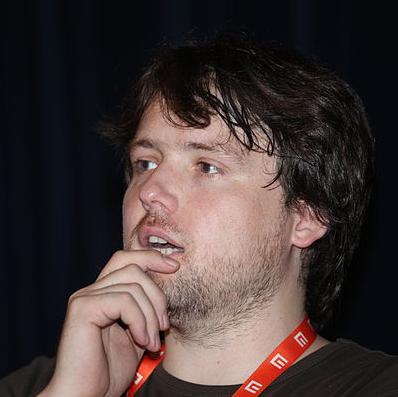
Age: 36